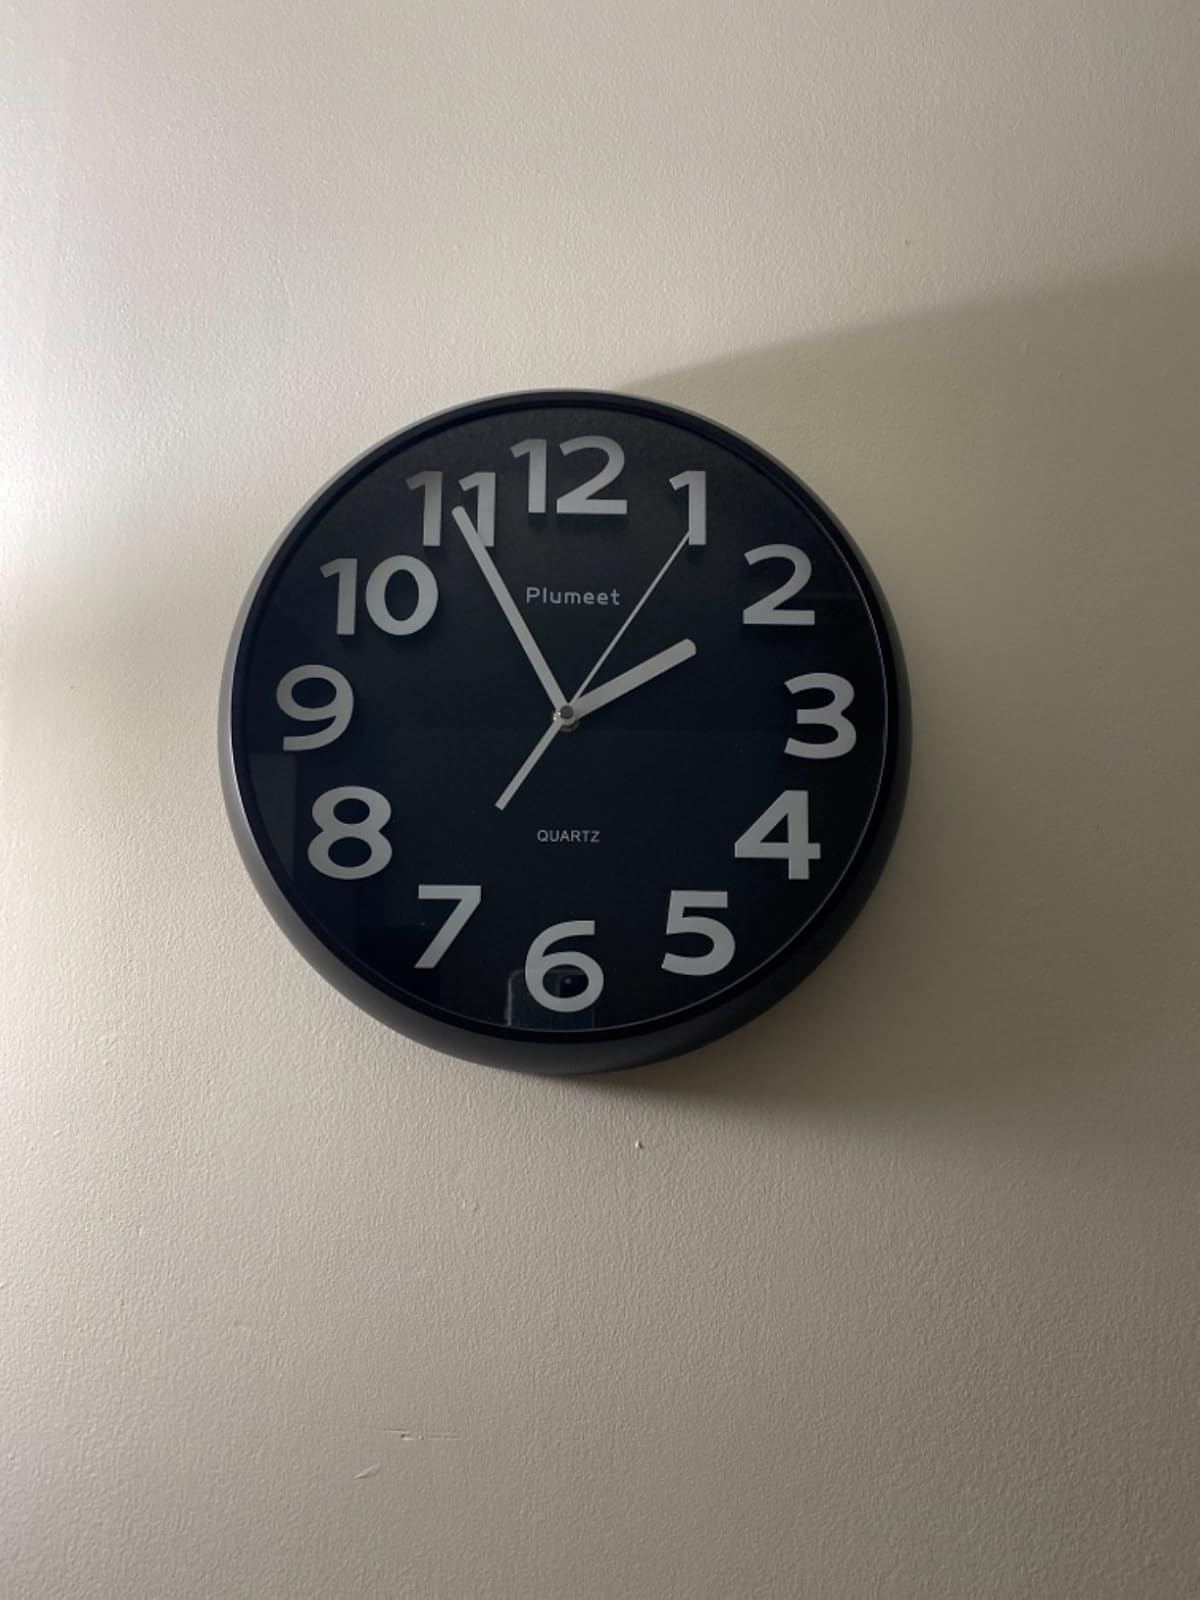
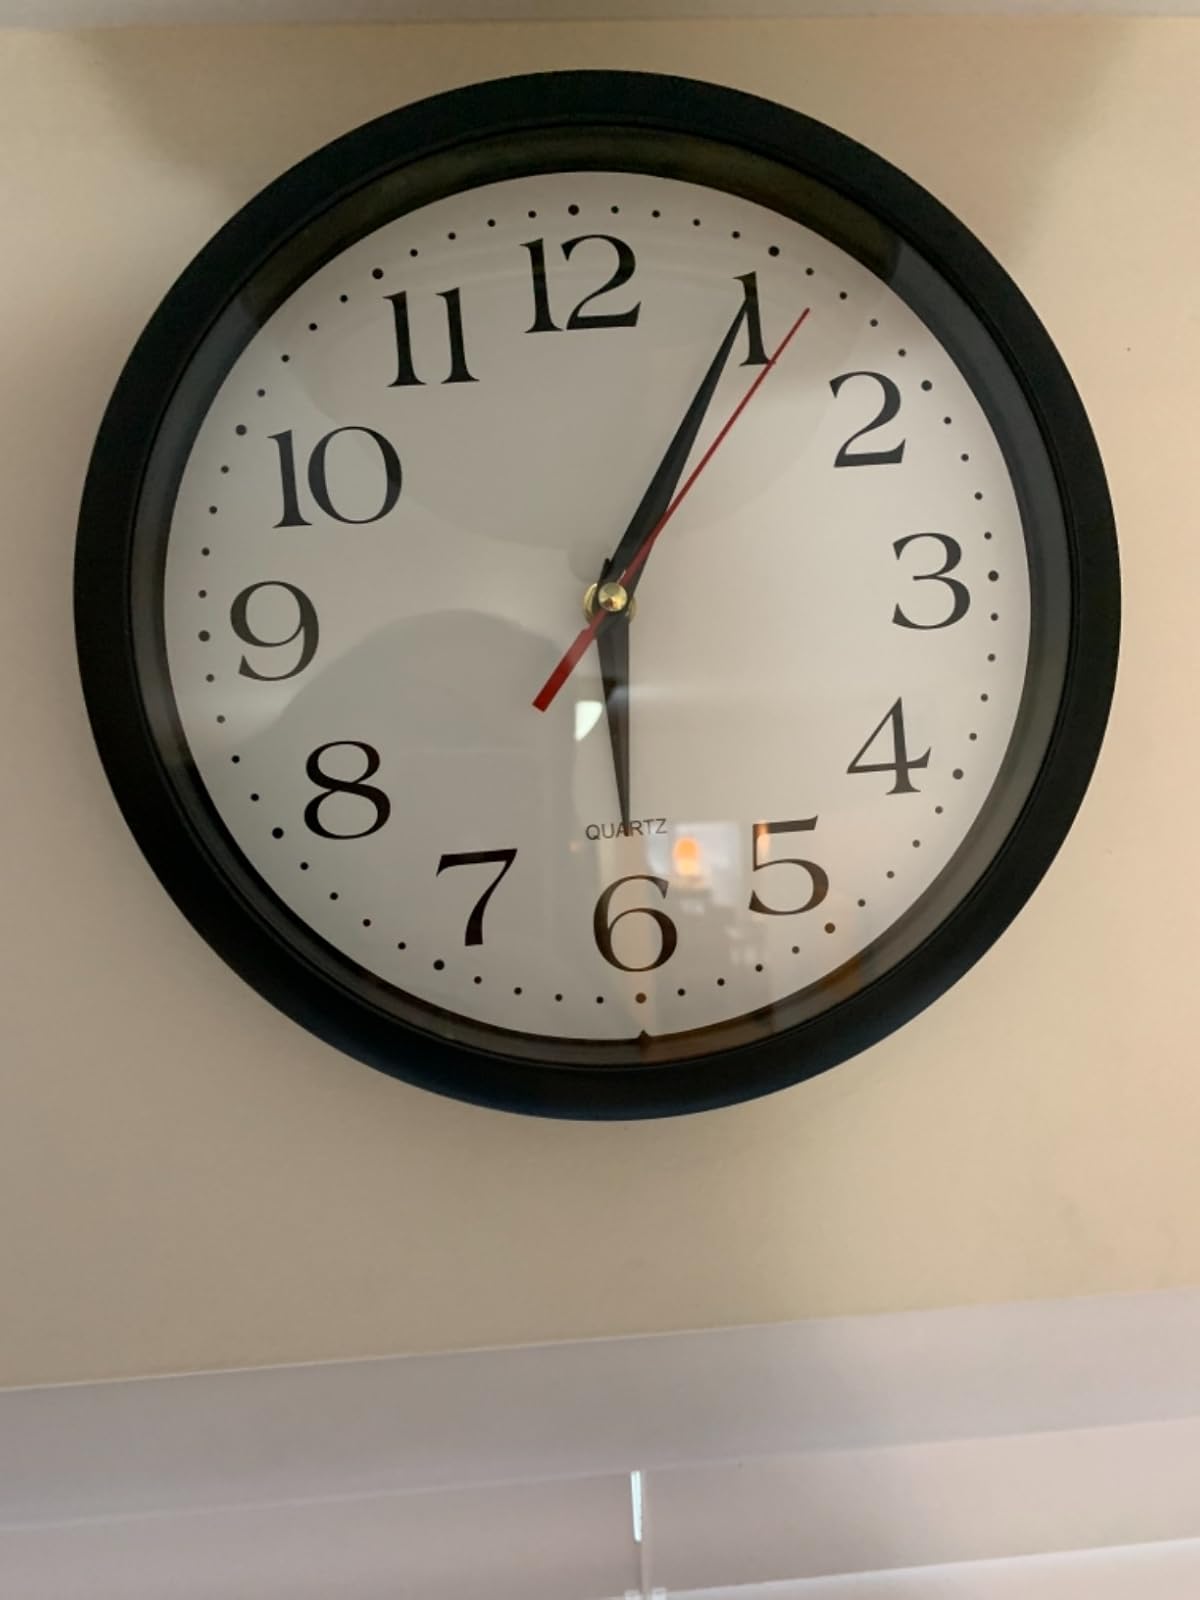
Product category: clock
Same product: no